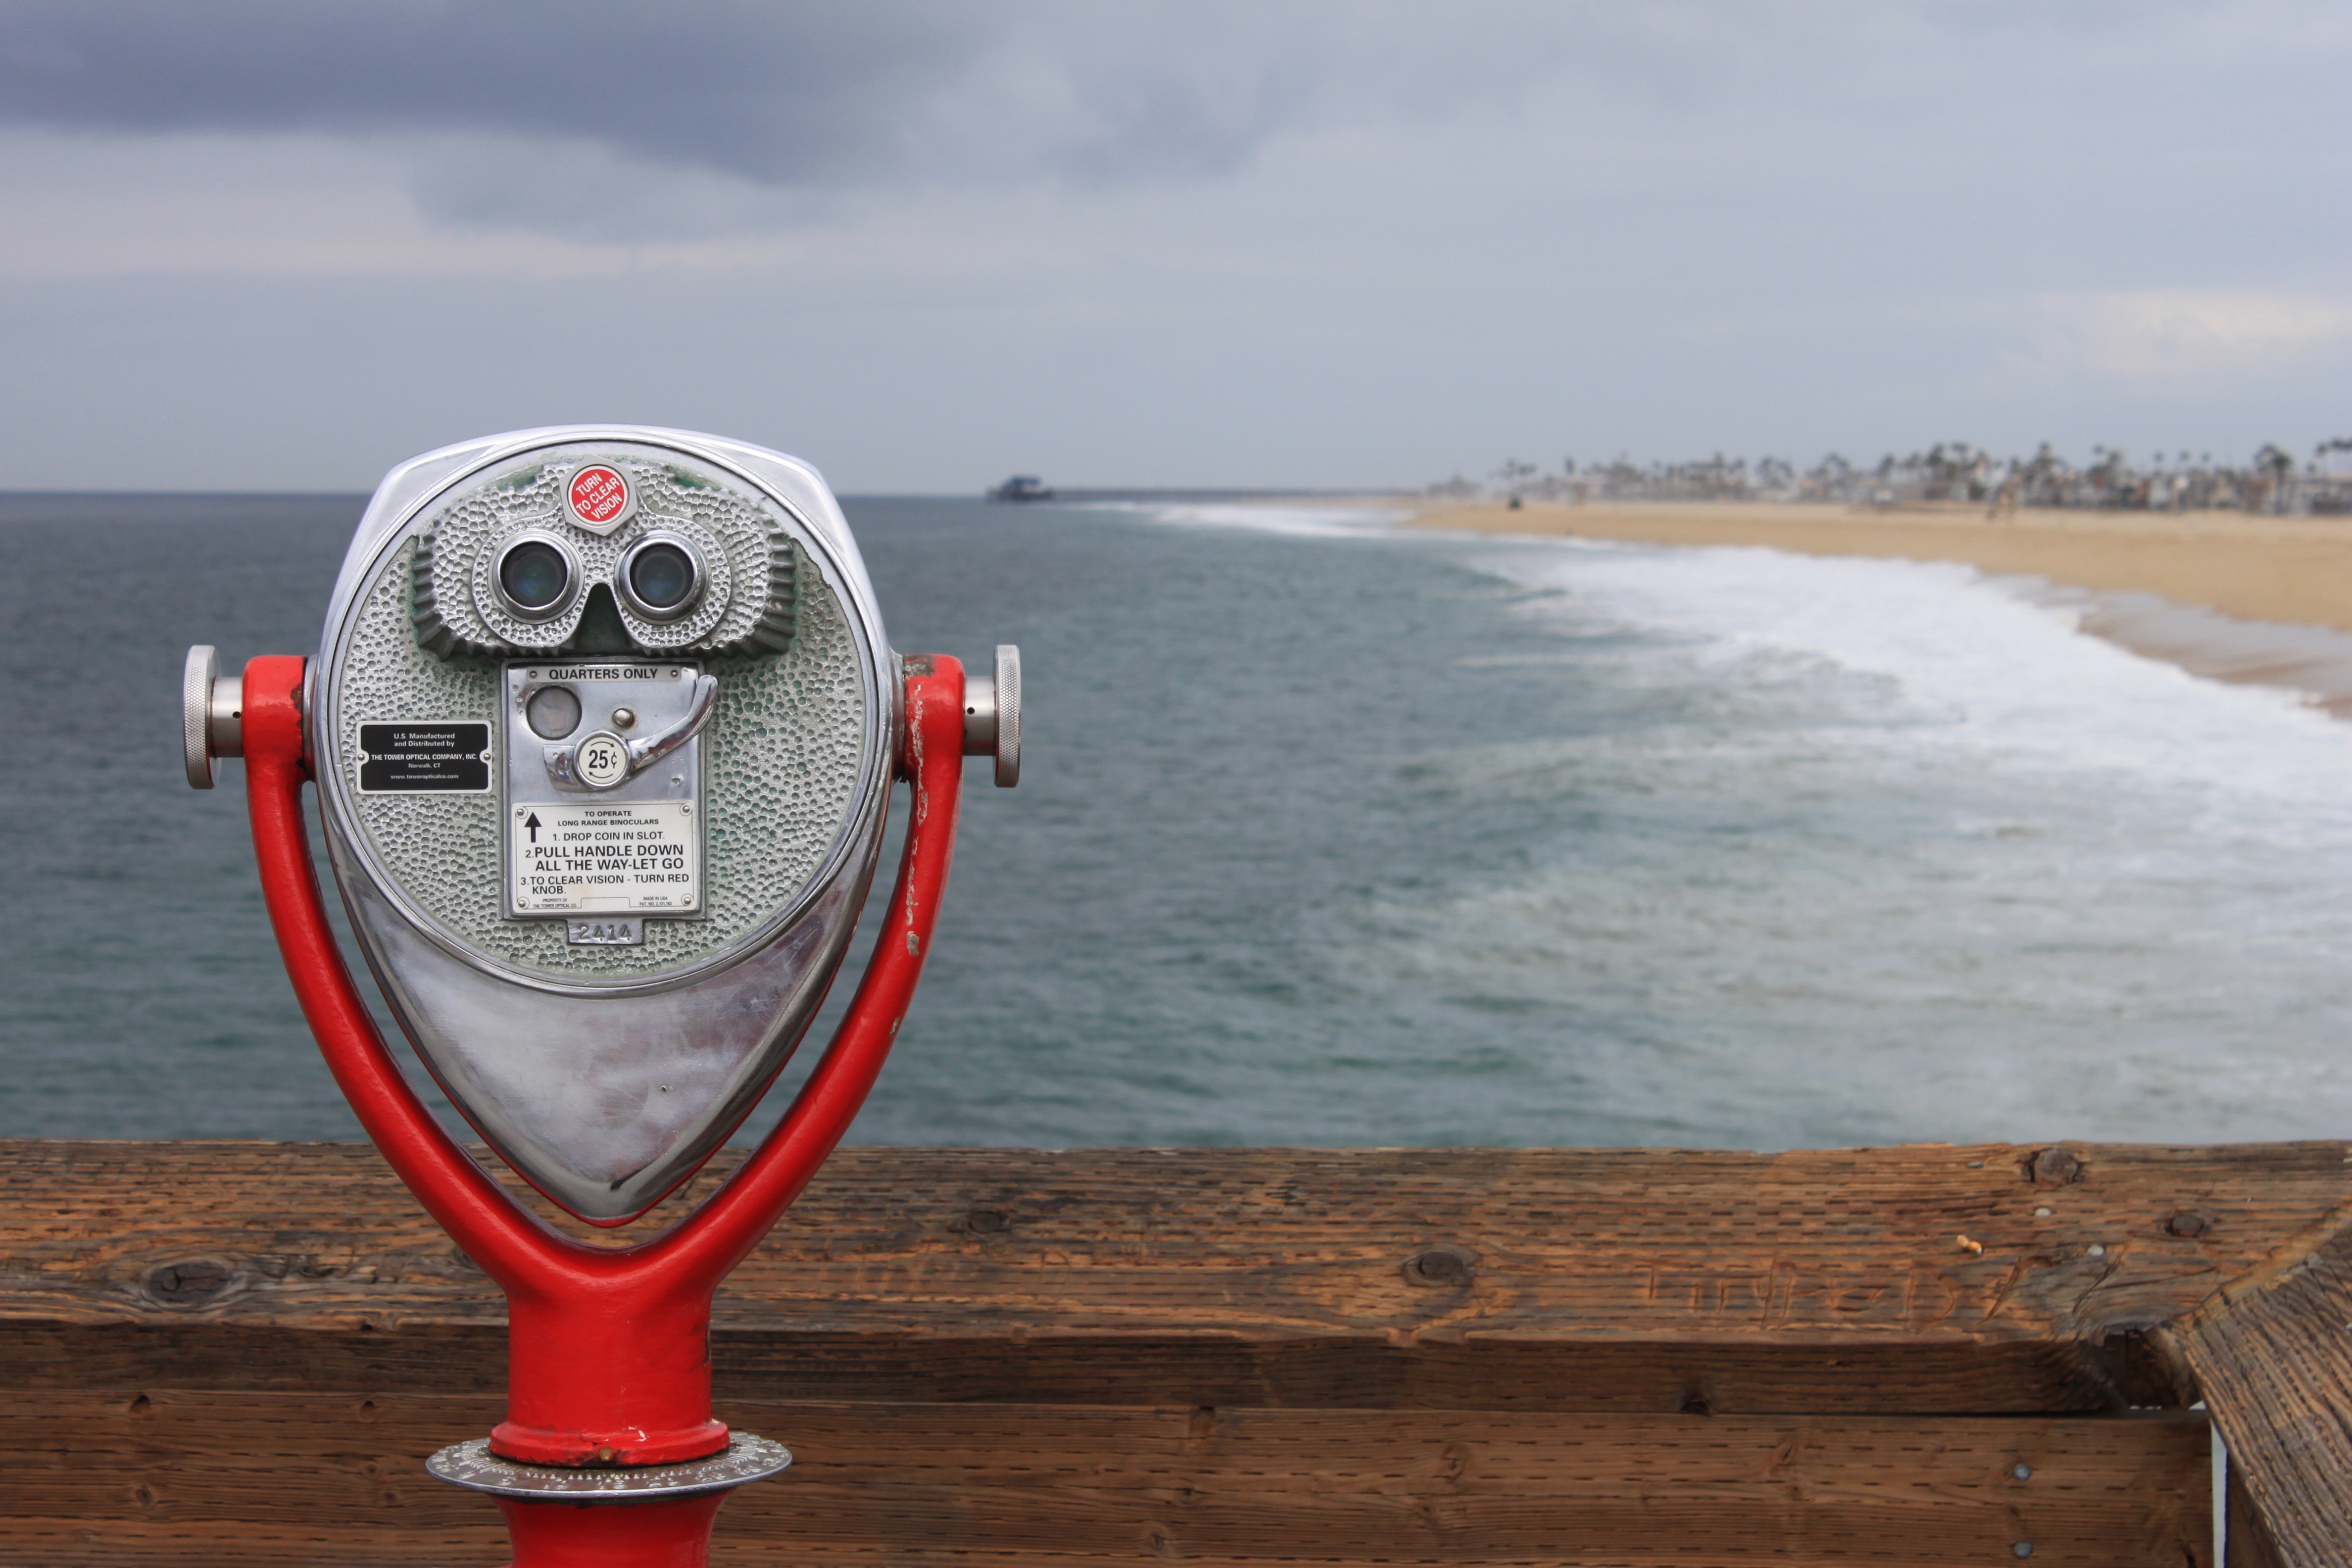
beach, sea, coast, boat, pier, vehicle, binocular